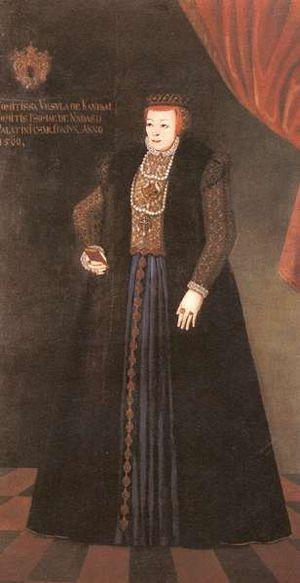
Kanizsai ou Kanizsay, comte de Sprinzenmarkt et de Hornstein, est une ancienne famille noble du Royaume de Hongrie, aujourd'hui éteinte. Elle est une branche de la famille Csorna, elle-même issue du clan Osl. En 1318, Lőrinc, du clan Osl, est commandant du château de Kanizsa, qui appartient alors à la famille Kőszegi. Lorsque les Kőszegi se rebellèrent contre le roi Charles Robert, ce dernier donna Kanisza à Lőrinc qui en prit en le nom.